Luise Rainer

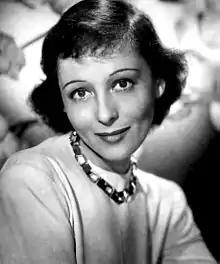
1930s publicity photo

Even though reviews of Rainer's performance in "Big City" were favorable, reviewers agreed that she was miscast in a 'modern role' and looked "too exotic" as Tracy's wife. Despite the criticism and announcements of leaving Hollywood, Rainer renewed her contract for seven years shortly after the film's release.